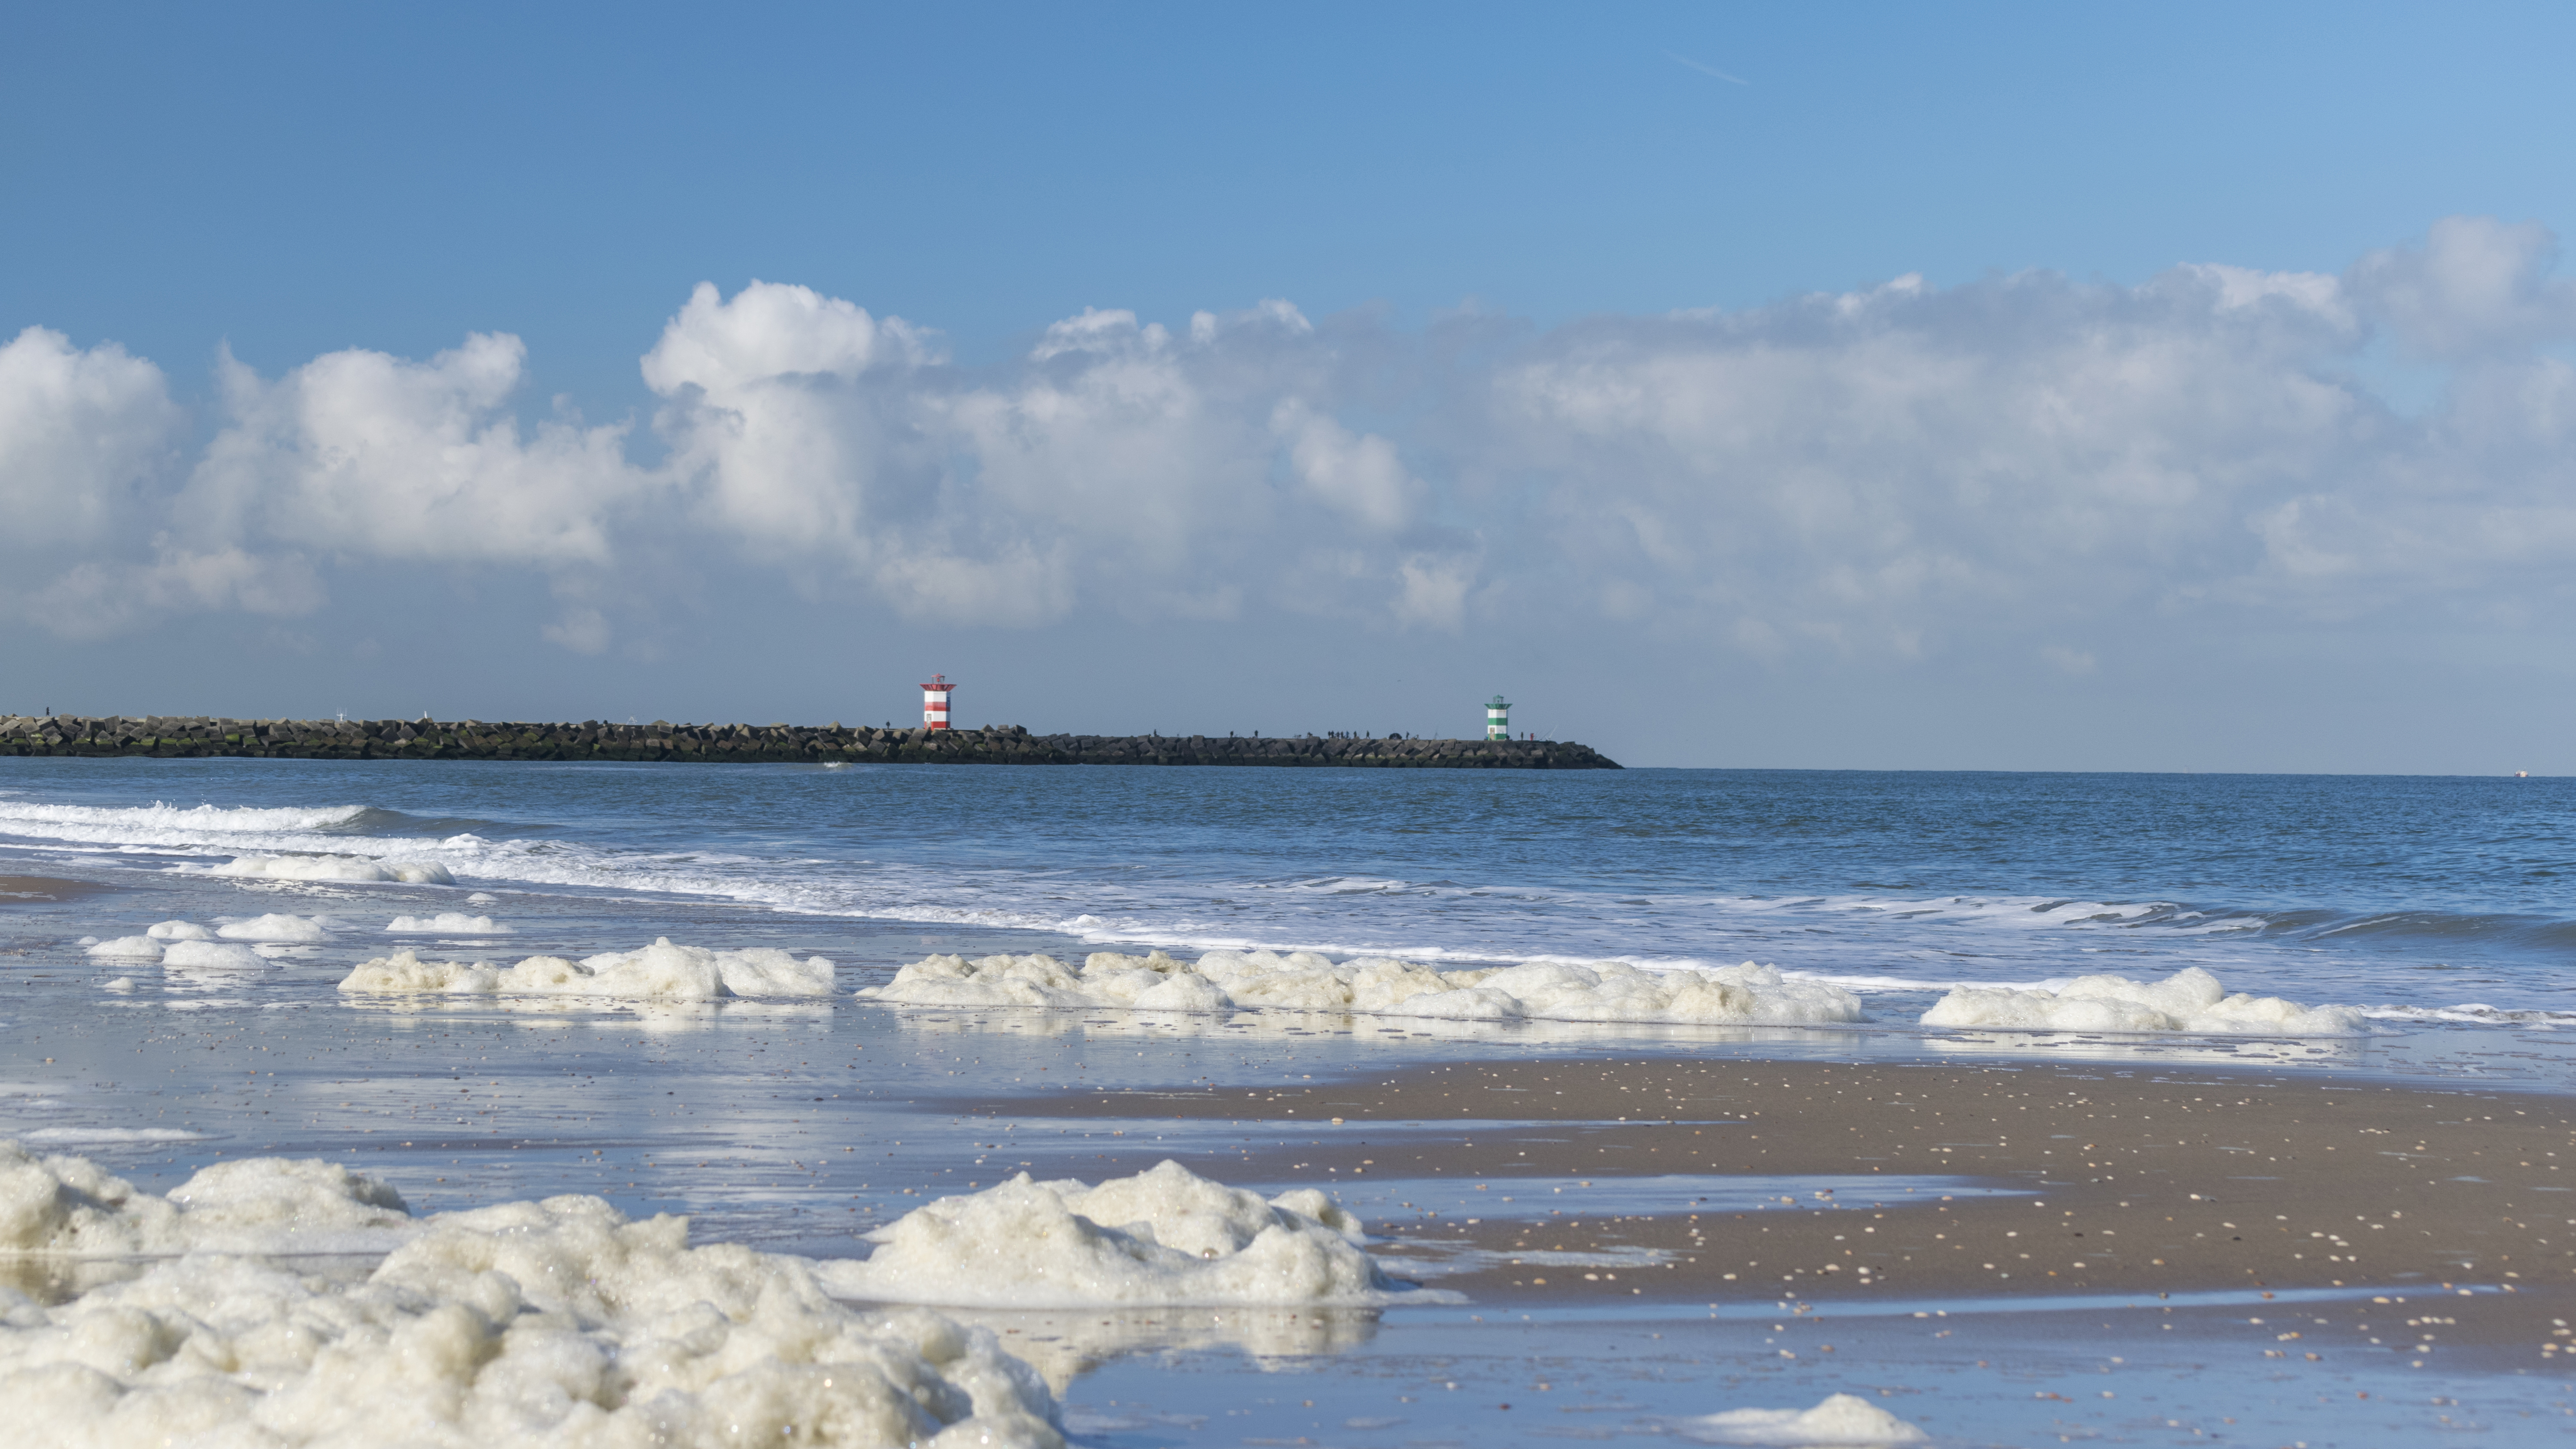
beach, landscape, sea, coast, water, outdoor, sand, ocean, horizon, cloud, sky, shore, wave, urban, seaside, foam, ice, vehicle, tower, bay, harbour, nikon, arctic, body of water, nederland, haven, strand, scheveningen, denhaag, netherlands, zee, outdoorphotography, urbanphotography, breakwater, noordzee, paulvandevelde, pdvandevelde, padagudaloma, dordrecht, stadsfotografie, nederlandinfotos, thehague, havenhoofd, arctic ocean, schuim, wind wave